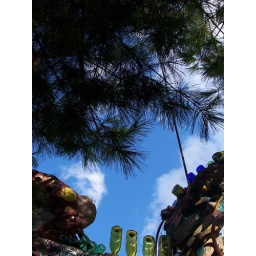
pine tree in the gardens